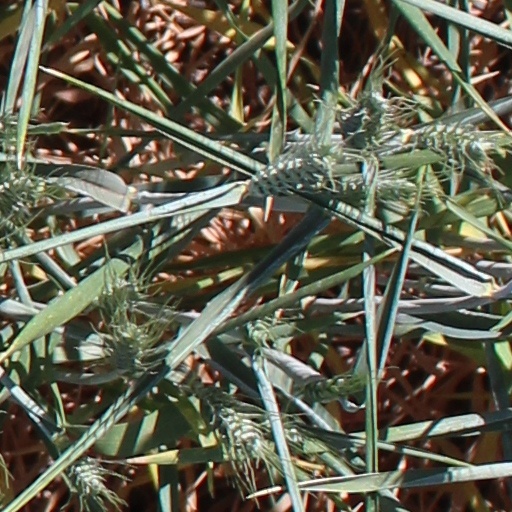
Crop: wheat